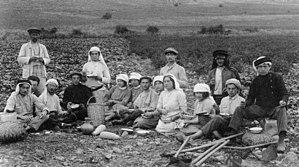
Les Juifs sont les membres d’un peuple lié à sa propre religion, le judaïsme, et au sens large du terme à une appartenance ethnique même non religieuse.
Les Amants de Sion ou Hibbat Zion est le nom d'un mouvement juif populaire, social et national, qui fut actif entre la fin du XIXᵉ et le début du XXᵉ siècle et dont le but était le renouveau du Peuple d'Israël, par le Retour vers Sion et la reconstruction de sa patrie.